Piano Sonata in D major, D 850 (Schubert)

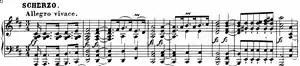
Opening bars of the third movement

D major, Trio in G major. In the athletic Scherzo, Schubert expands a jaunty dotted-note idea to its limits, with thick chordal writing and frequent abrupt changes of register, texture, and key. Hemiola is used extensively - a strong 3/2 pulse pervades the 3/4 Scherzo. The stately trio, with its even, lyrical repeated chords and distant modulations, contrasts considerably with the kinetic music surrounding it.